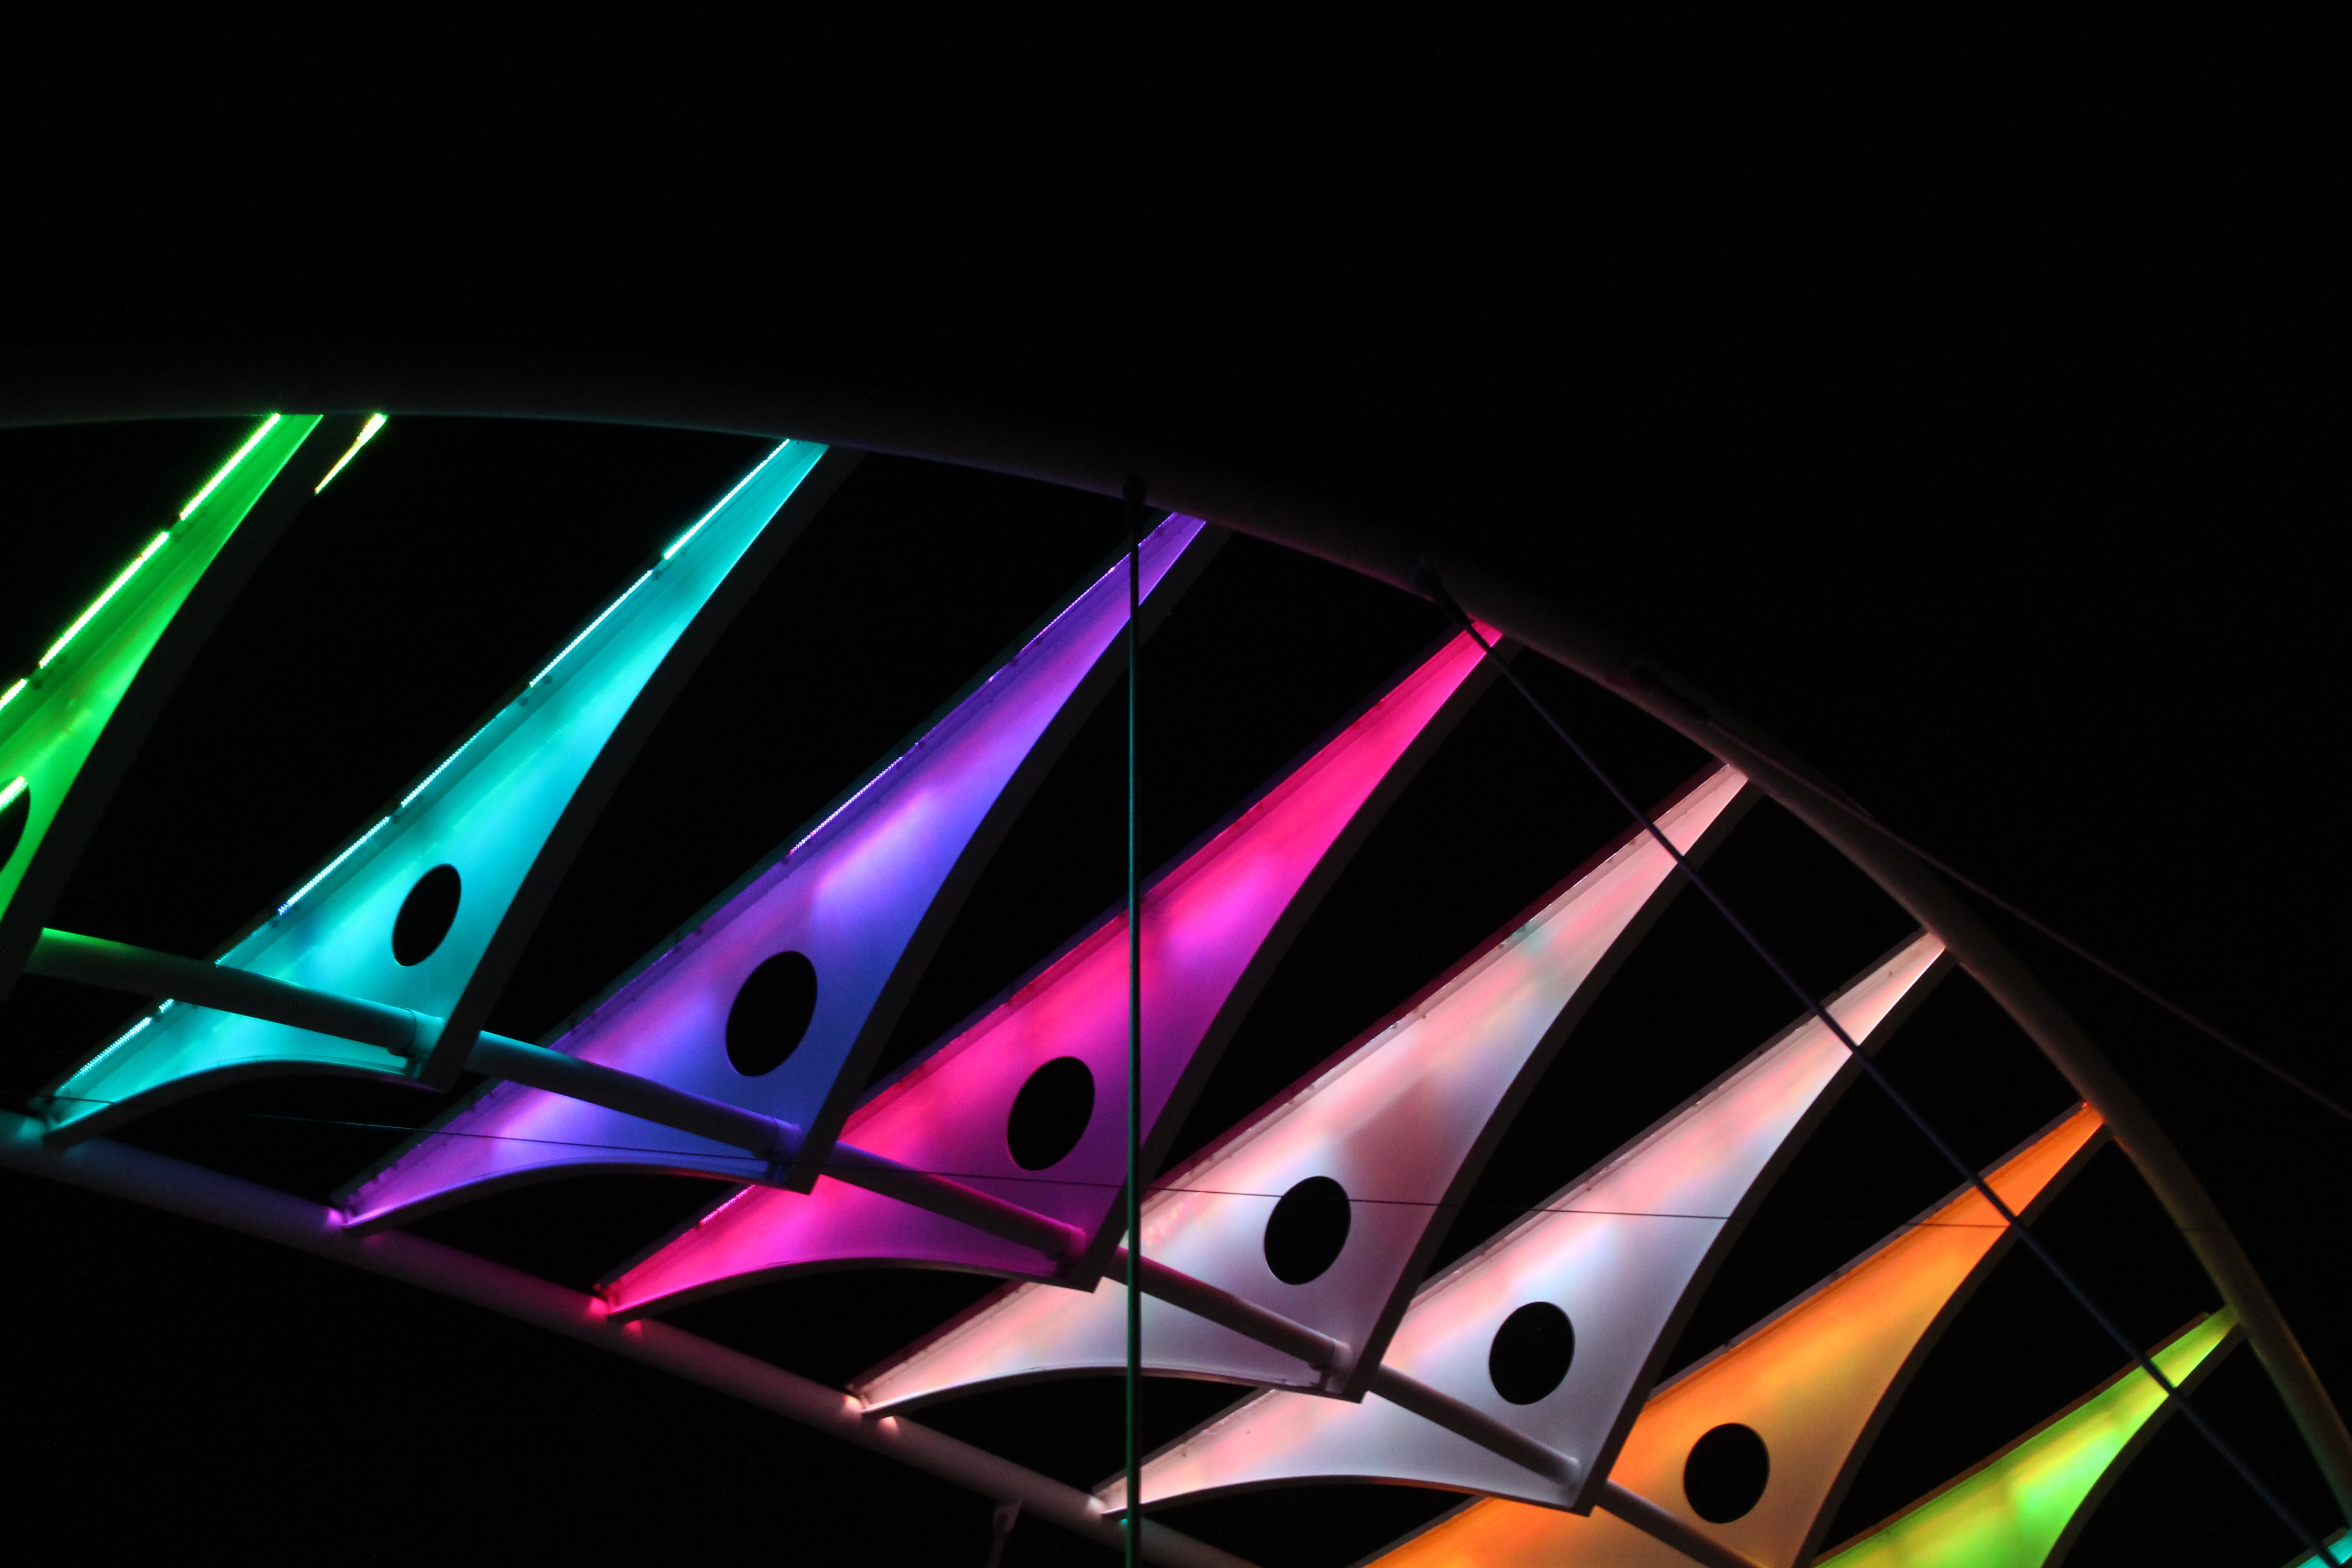
light, abstract, structure, dark, line, color, darkness, colorful, lighting, circle, neon, shape, night view, molding, form, computer wallpaper